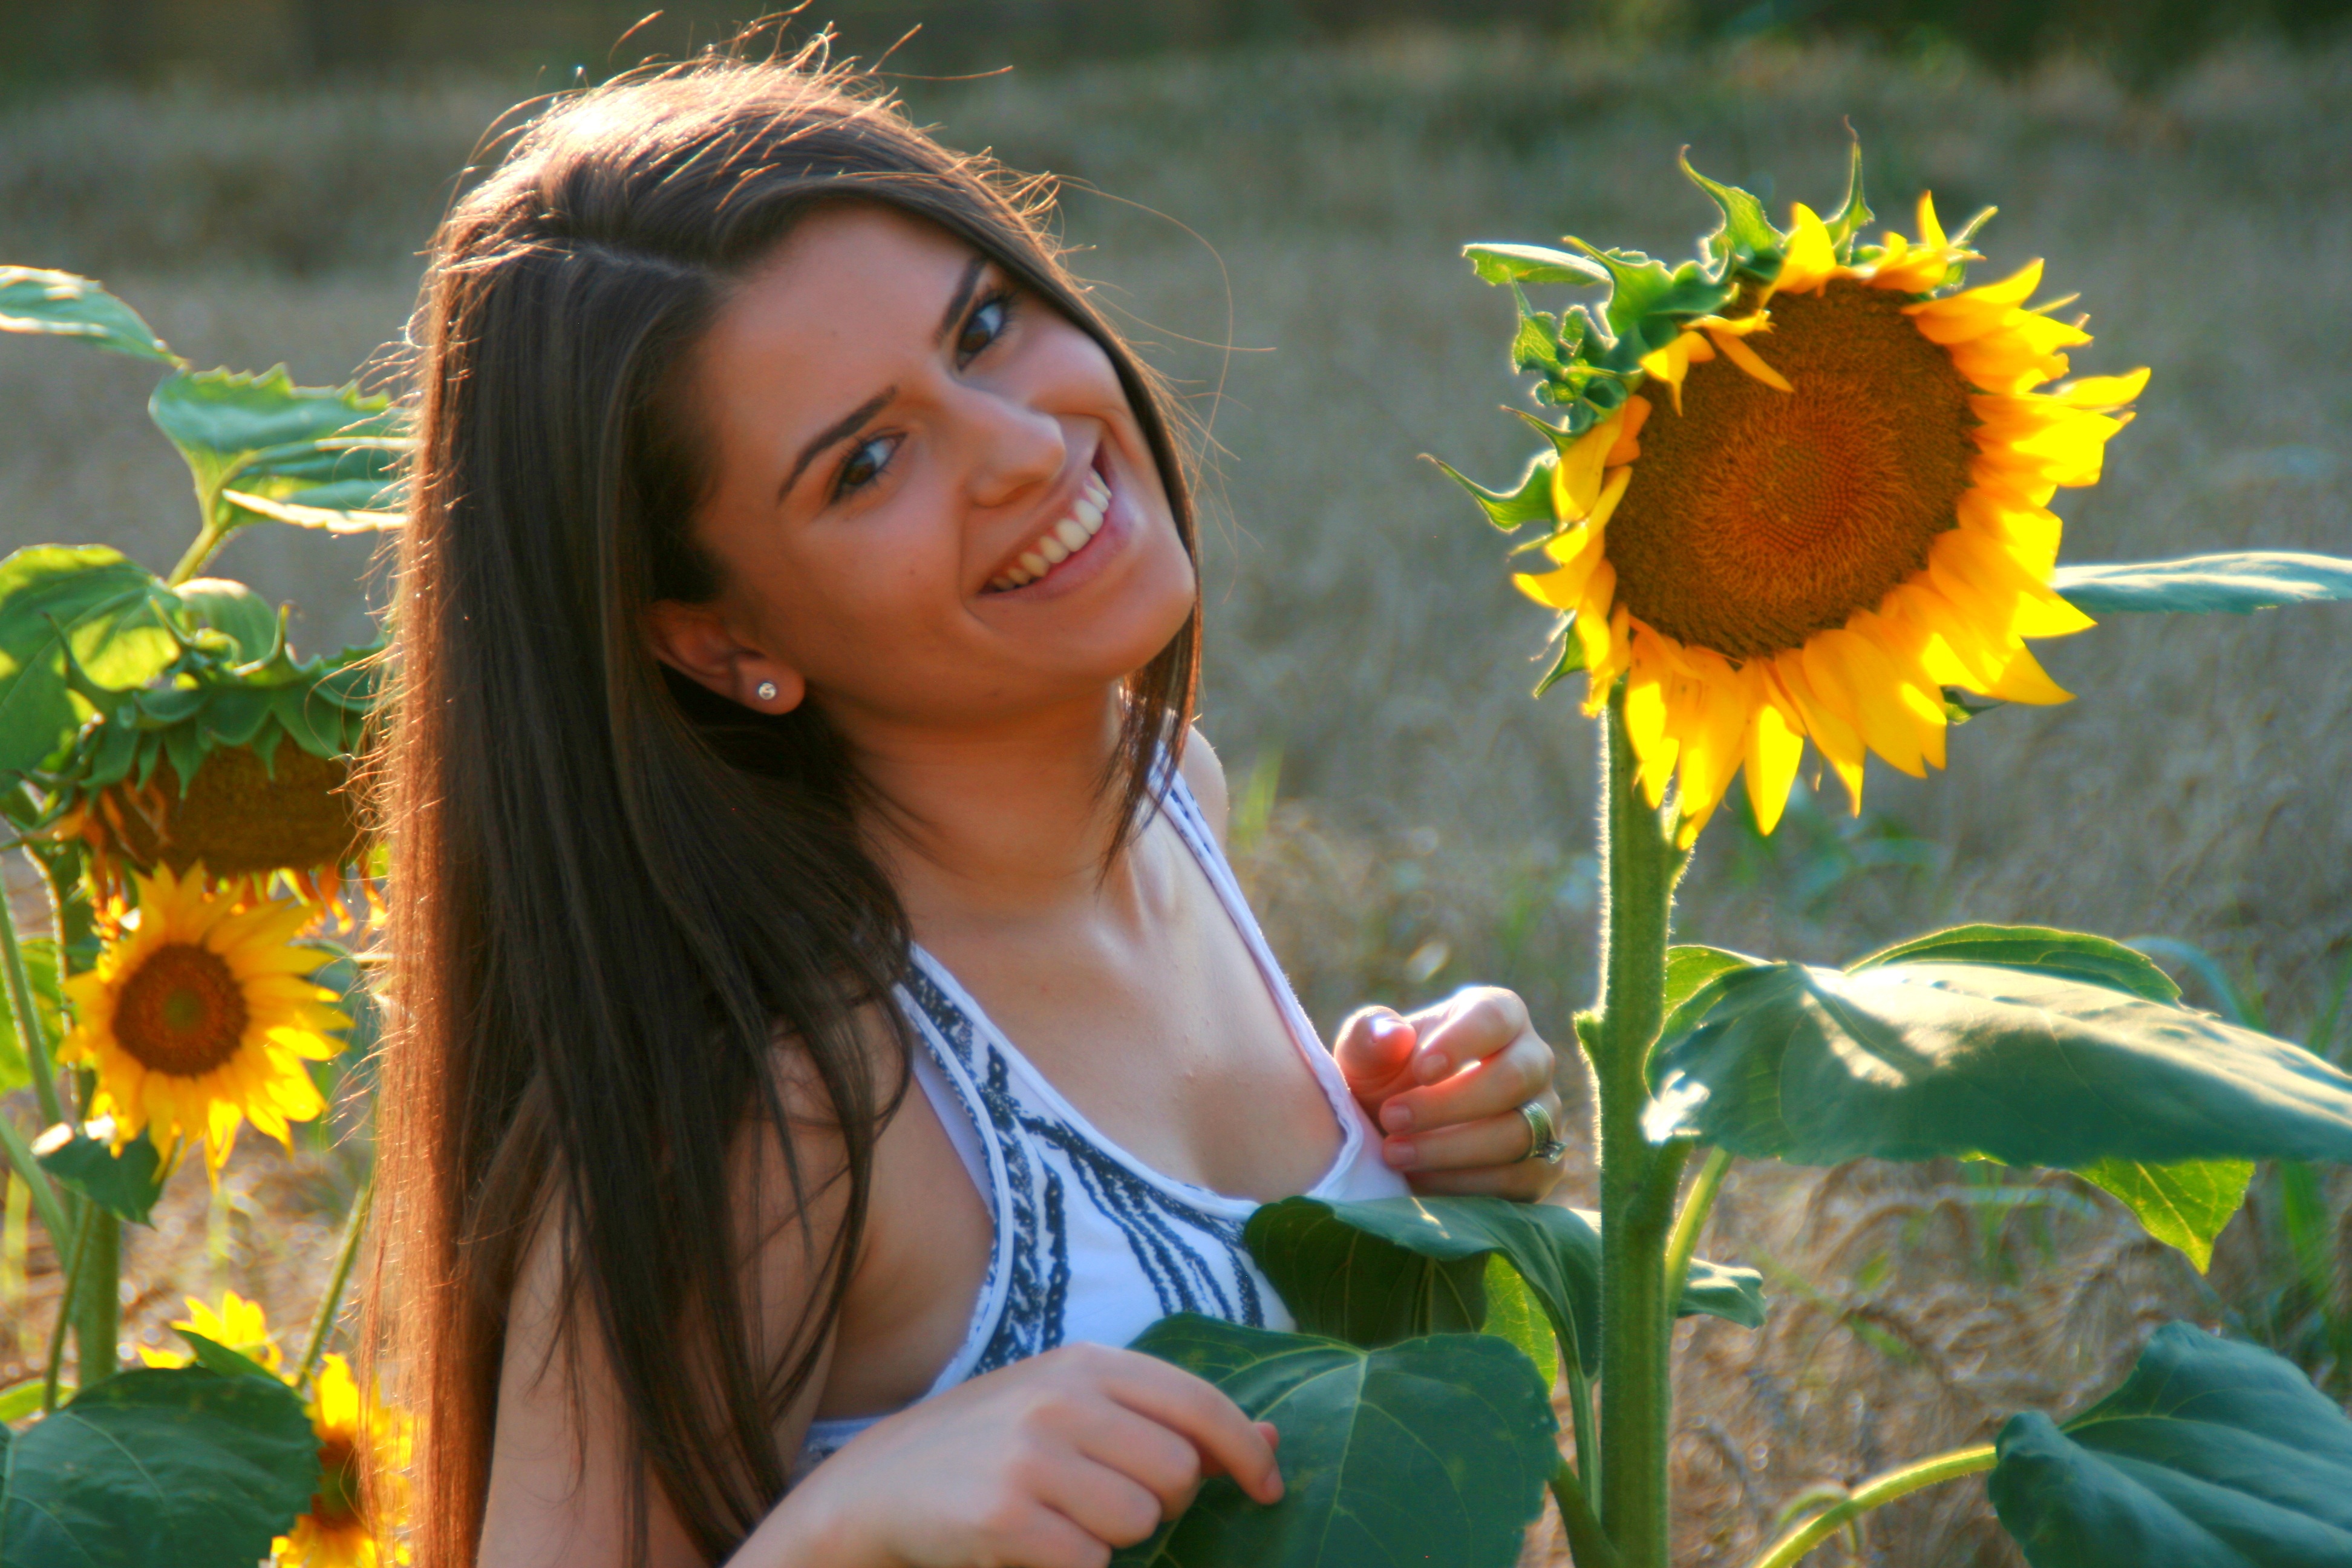
plant, girl, field, flower, green, color, autumn, botany, yellow, flora, season, smile, sunflower, eye, beauty, floristry, flowering plant, daisy family, land plant